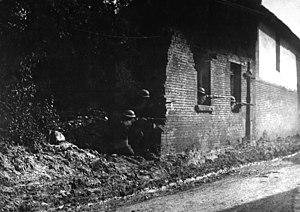
Bonvillers est une commune française située dans le département de l'Oise en région Hauts-de-France.